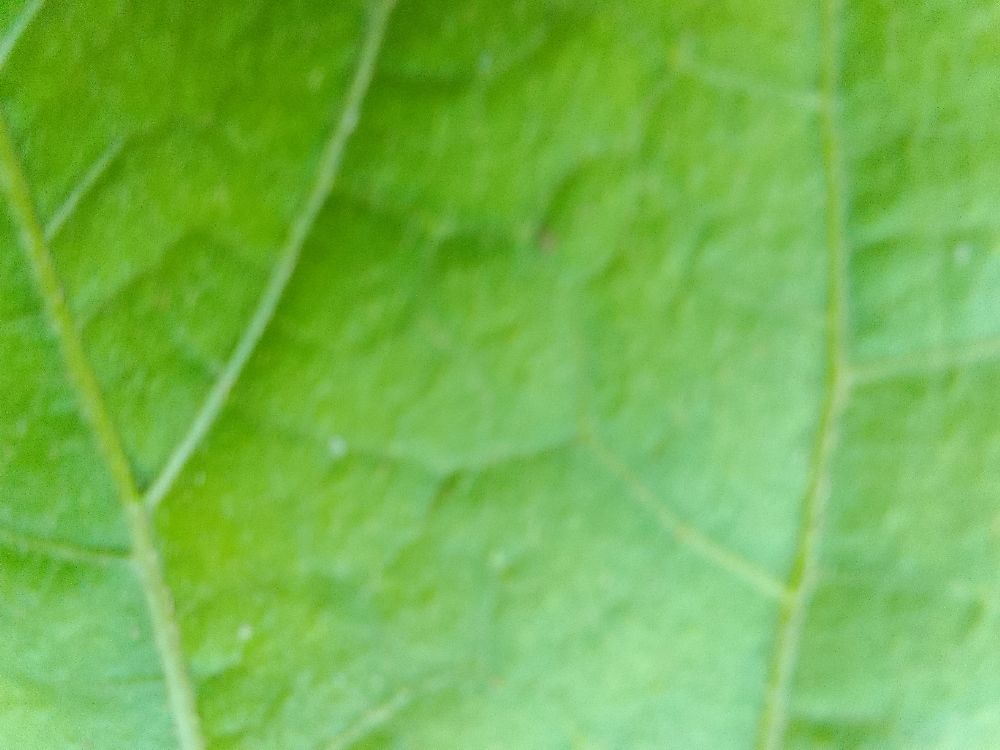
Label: healthy